Azelin chandelier

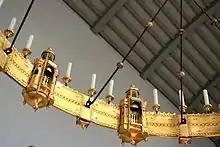
Detail

A wheel chandelier is also called a "" (crown) and circular chandelier. Like the later and larger Hezilo chandelier, the Azelin chandelier is a circular hoop of gilt copper and tinplate, decorated with twelve towers and twelve gatehouses. However, the decoration is much sparser, limited to a braided bar in the middle of the hoop and an openwork wreath of foliage on the upper edge of the hoop. The twelve gatehouses, to which the ropes holding the chandelier up are attached, are basically rectangular in shape with rounded arches and roofing. It is possible that they once held figures, but these would have had to have been very small and flat. The twelve towers are more elaborate, with a hexagonal groundplan. On the outside there are three niches closed with openwork doors, on the inside there is one niche flanked by two (alternately round or square) towers decorated with battlements and imitation brickwork. The spires of the towers extend above the top of the chandelier's hoop and are alternately round or hexagonal, with openwork windows in imitation of roof lanterns.